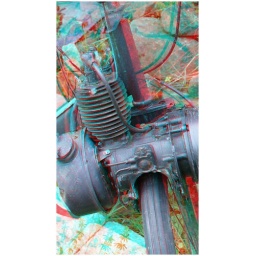
3D &amp;quot;stereo&amp;quot; pictures which require red-cyan glasses to view, with the red lens over the left eye and the cyan lens over the right